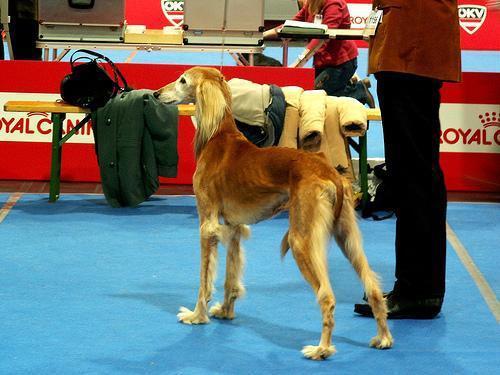
Saluki